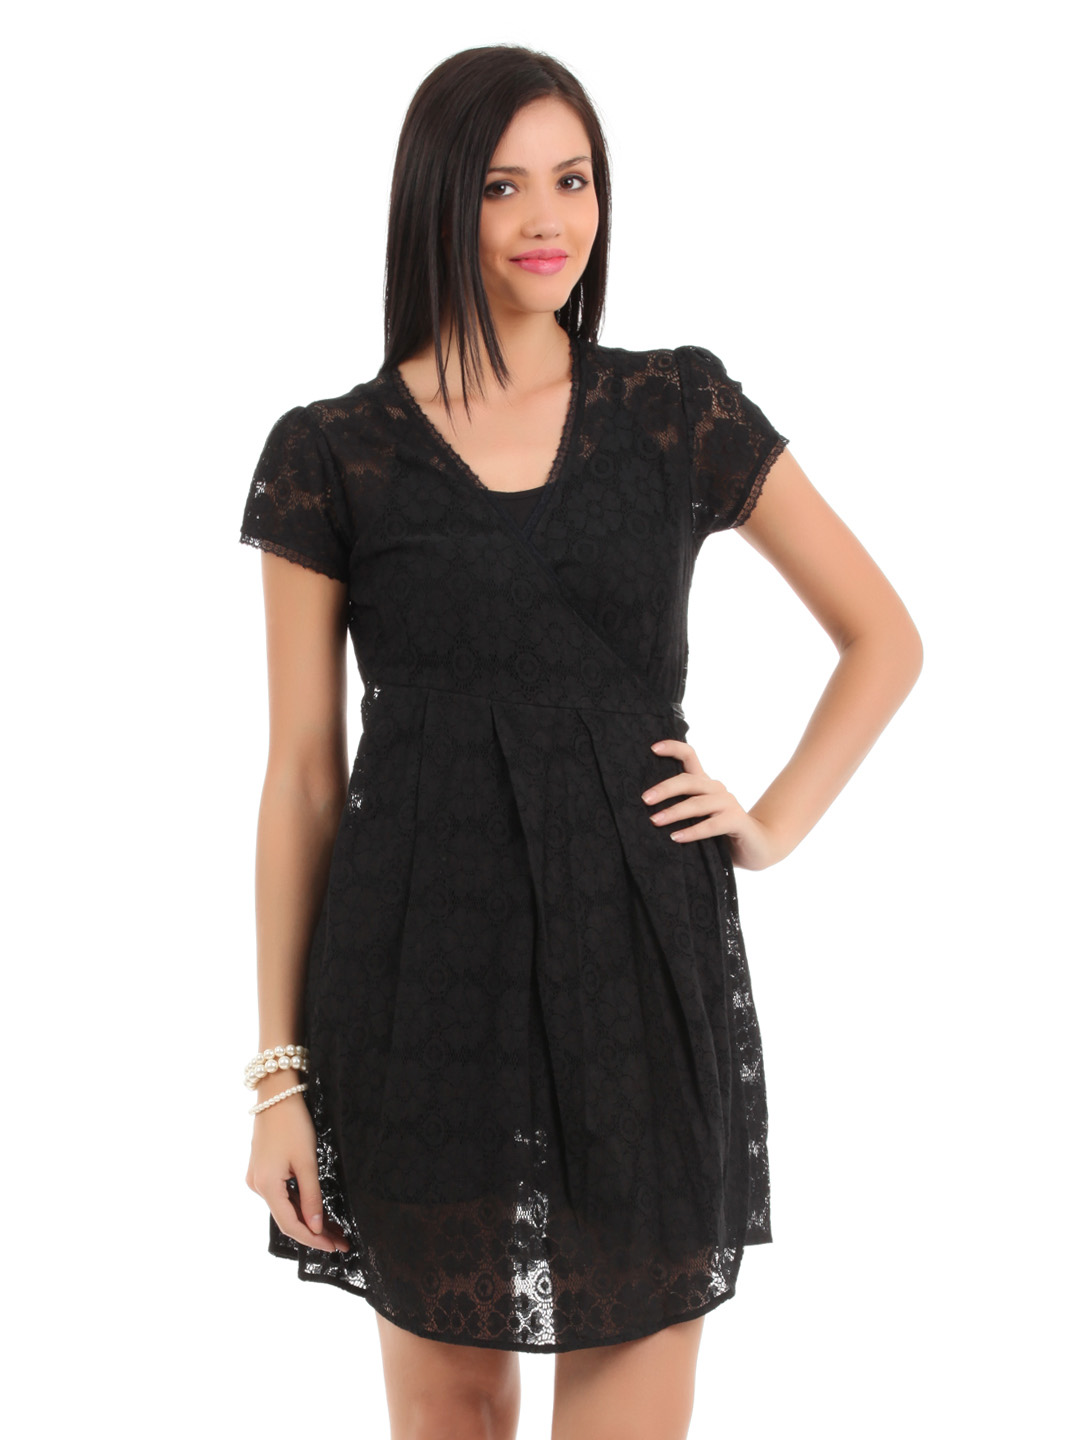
Elle Women Black Dress
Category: Apparel / Dress / Dresses
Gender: Women
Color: Black
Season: Summer 2012
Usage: Party